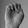
ASL letter: E